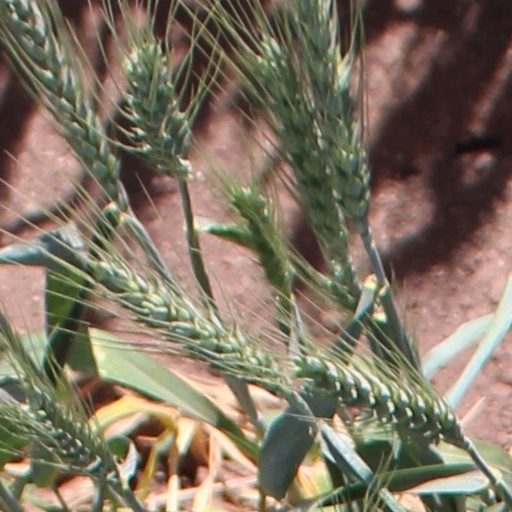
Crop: wheat